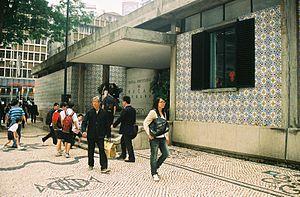
L'École portugaise de Macao, fondée en 1998, est actuellement la seule école de la région administrative spéciale de Macao à offrir des programmes similaires à ceux du Portugal et à enseigner le portugais à des étudiants de 1ʳᵉ année à la 12ᵉ année de scolarité.